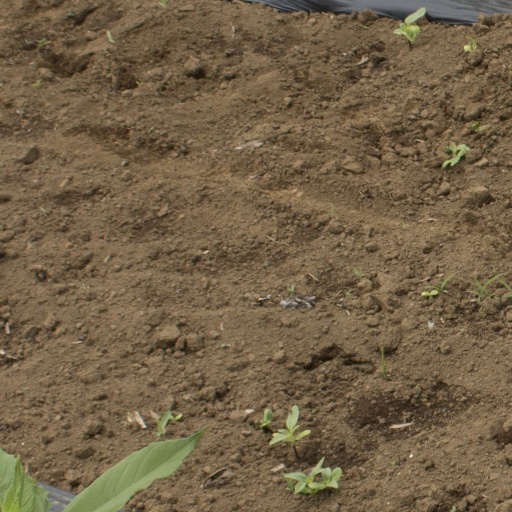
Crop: Jerusalem artichoke